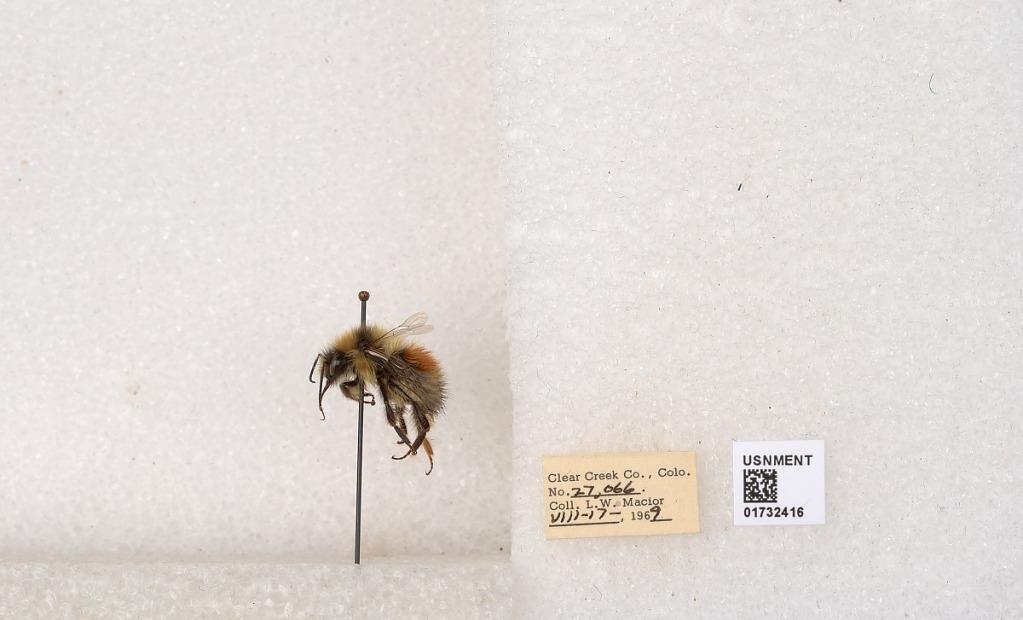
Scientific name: Bombus (Pyrobombus) sylvicola Kirby
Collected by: L. Macior
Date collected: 1969-8-17
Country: United States
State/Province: Colorado
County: Clear Creek
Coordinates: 39.7006, -105.694